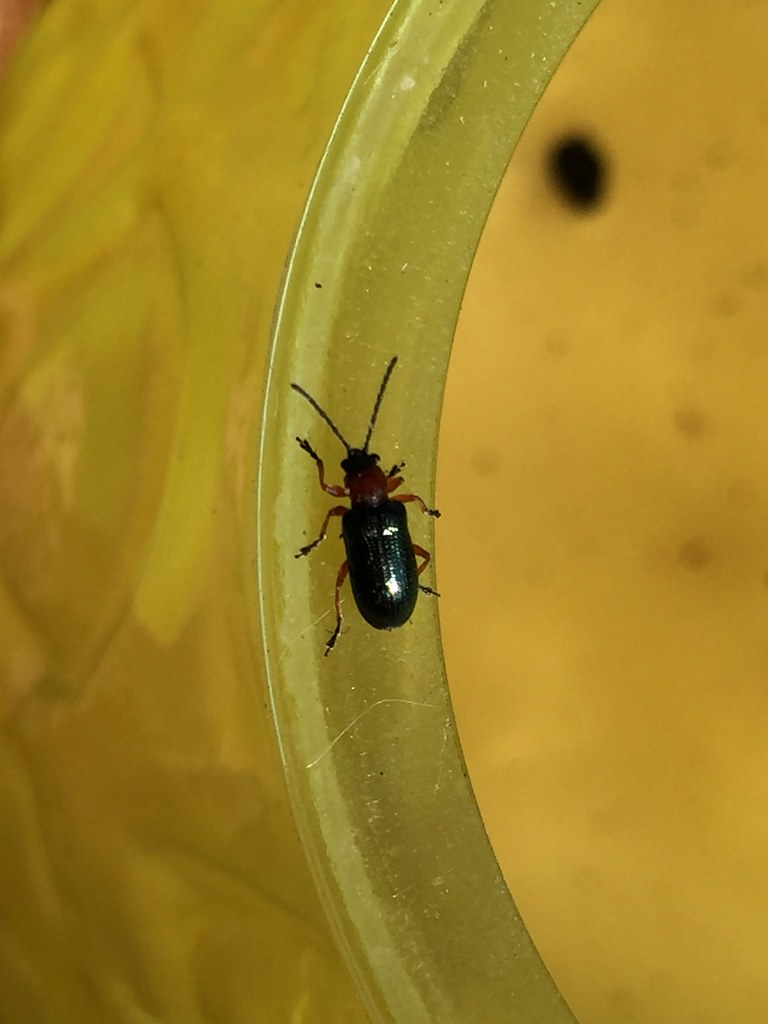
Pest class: cereal_leaf_beetle